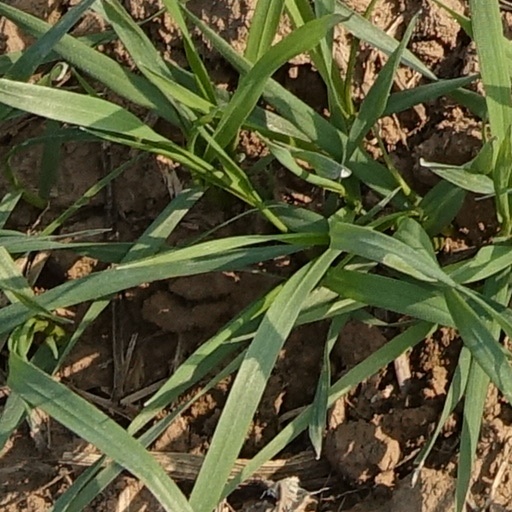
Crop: wheat